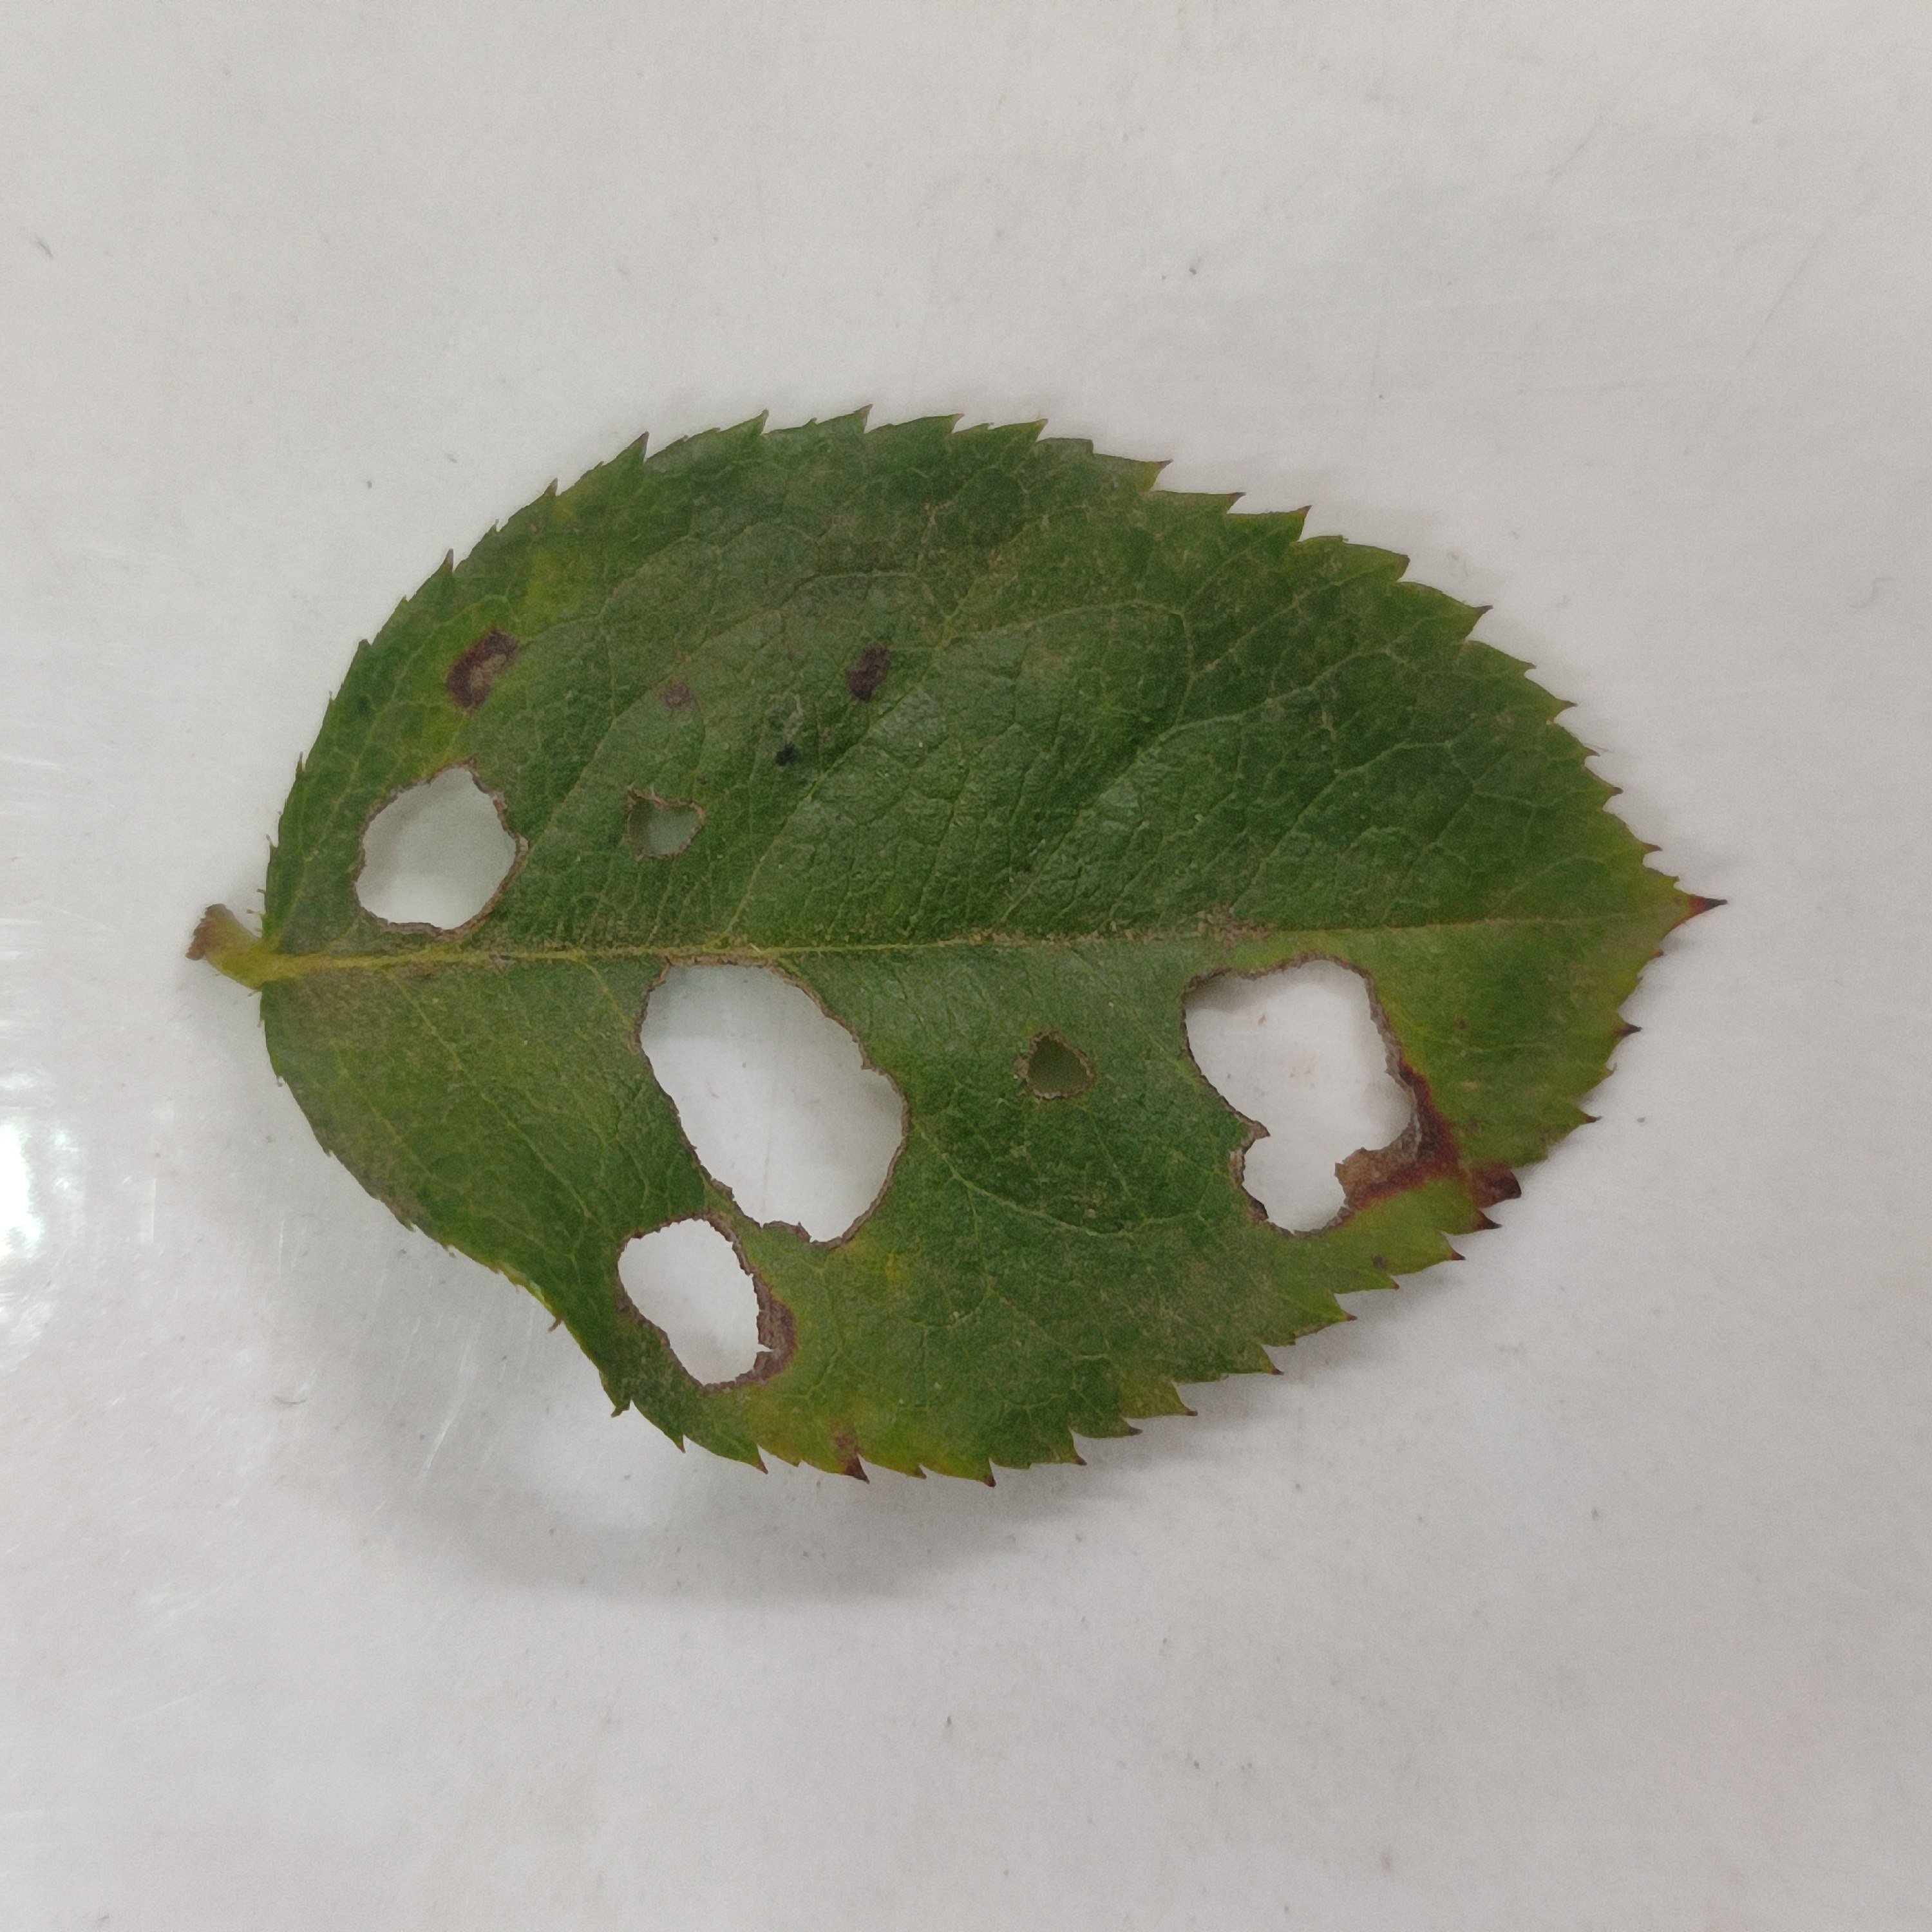
Label: Insect Hole